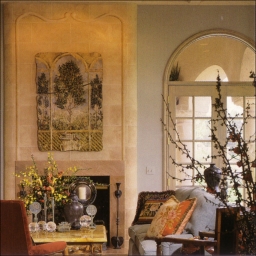
Room type: livingroom